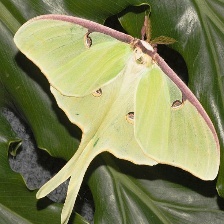
Species: LUNA MOTH